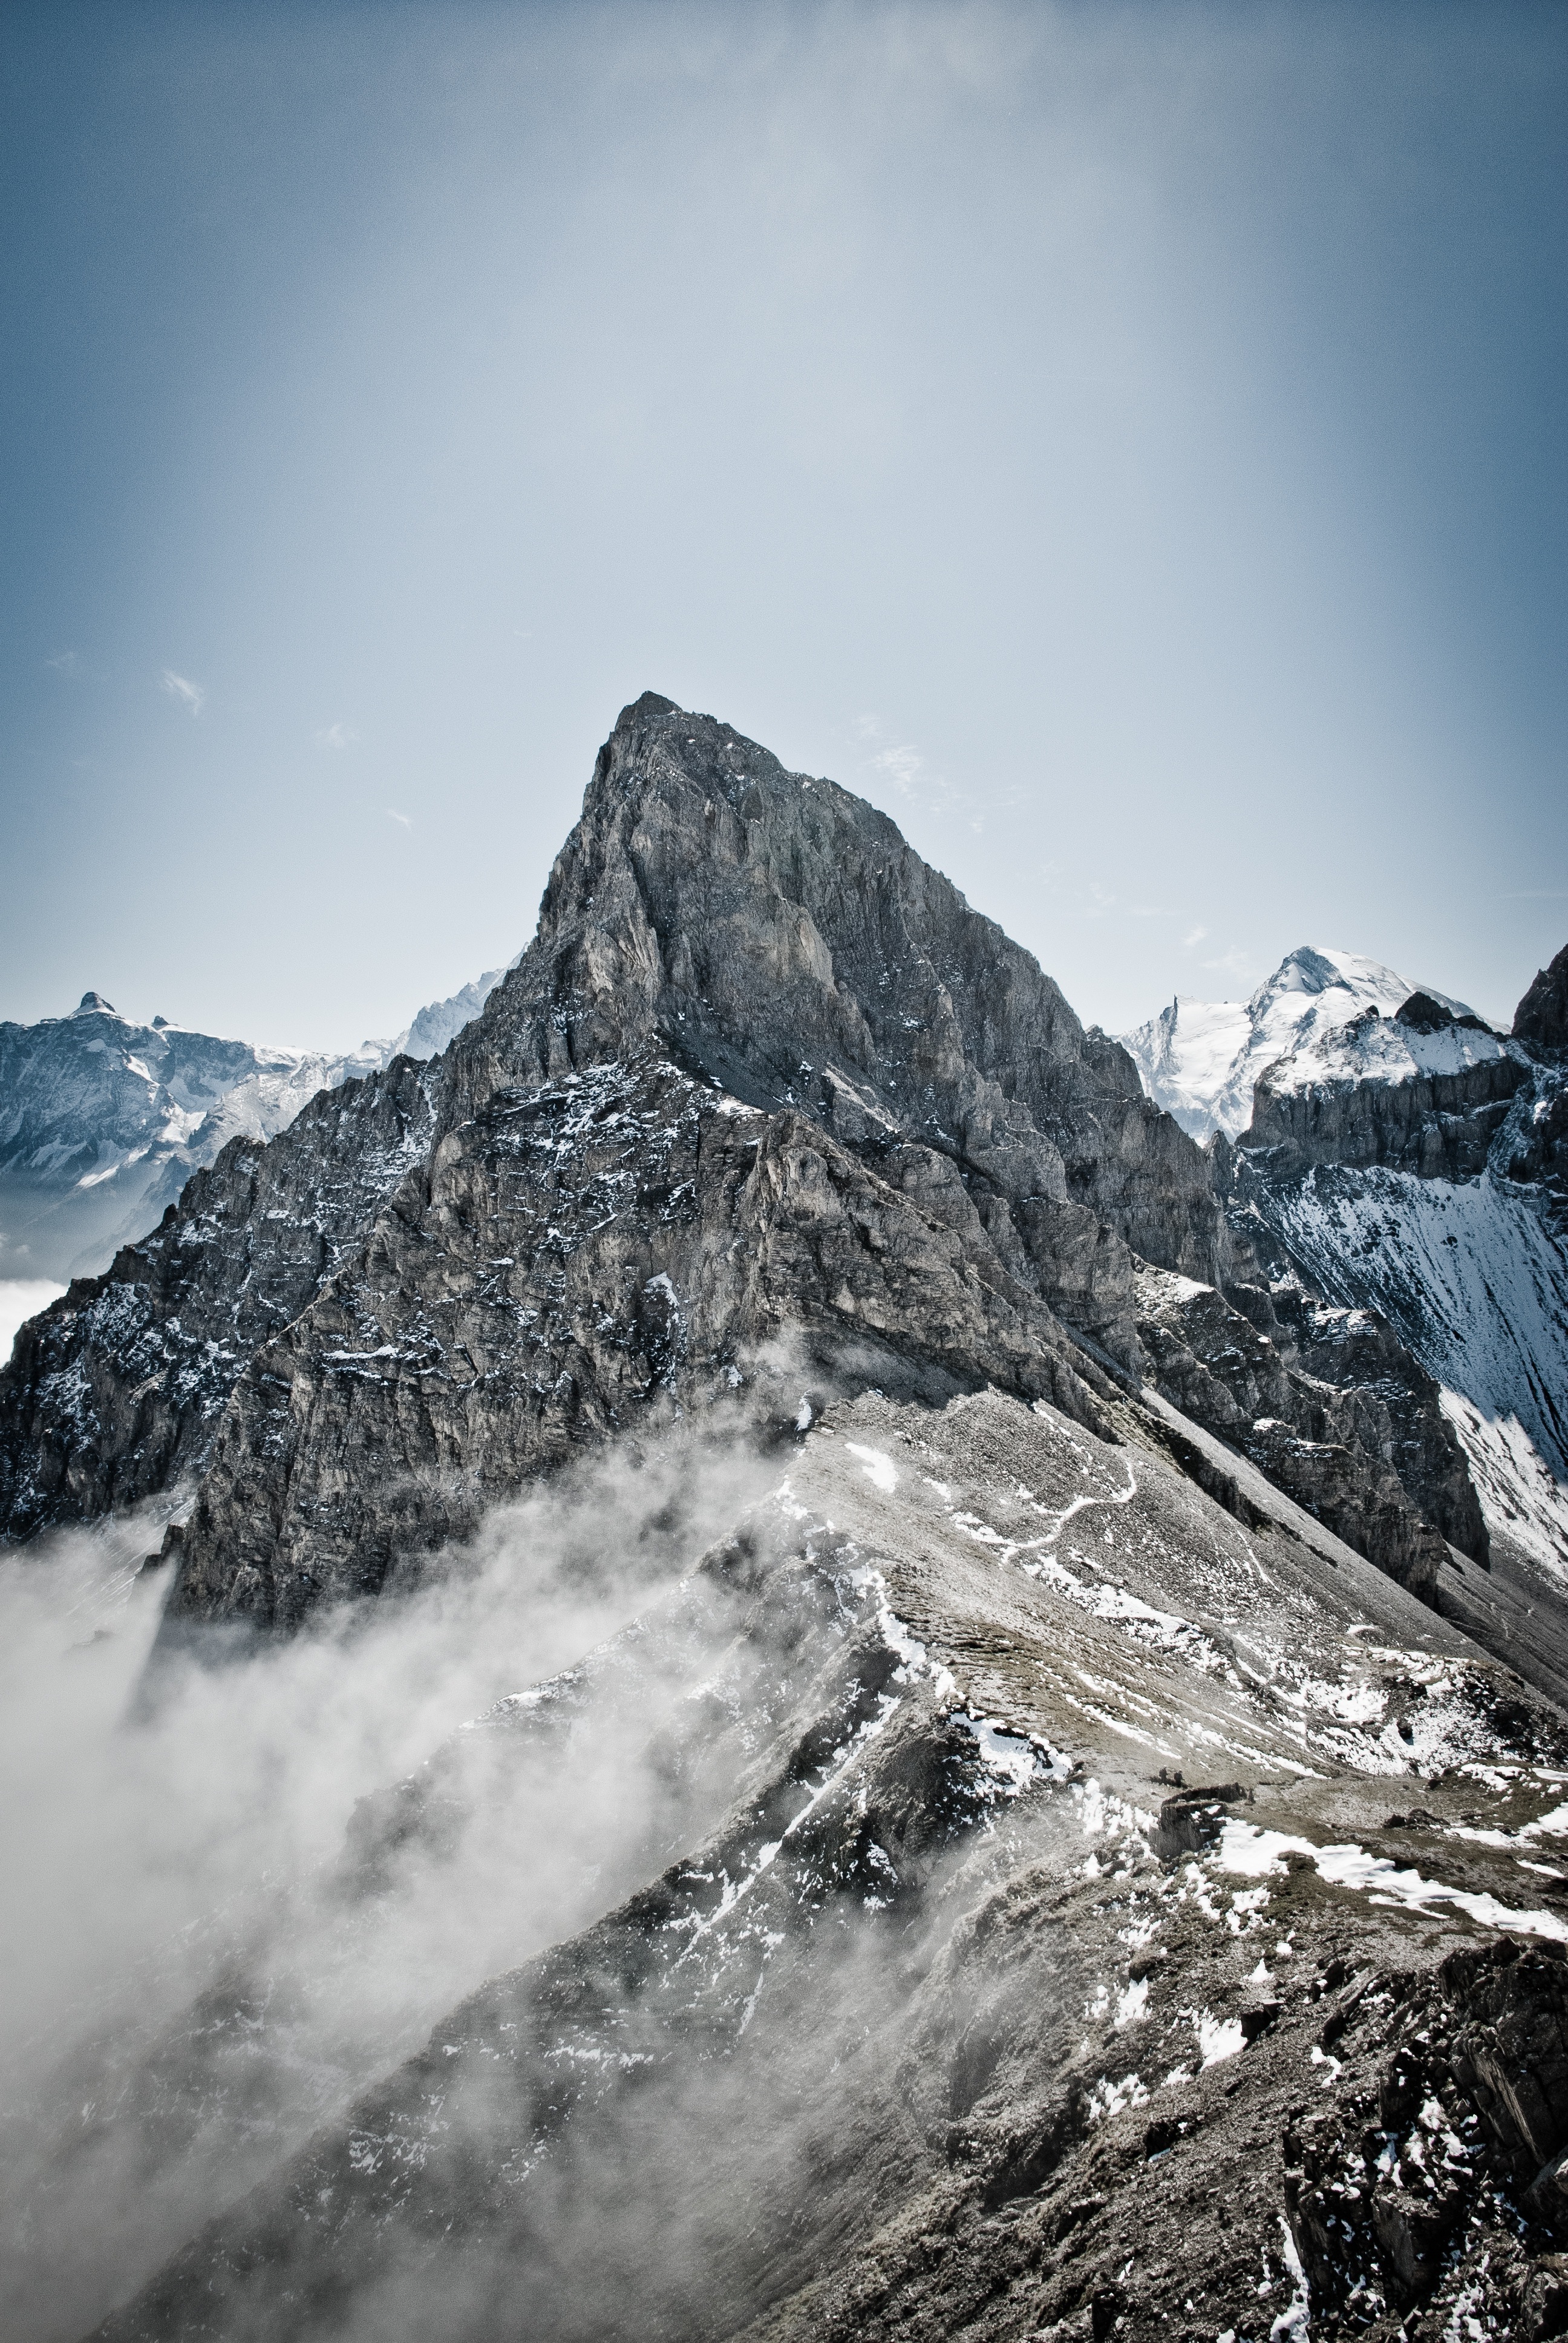
landscape, nature, outdoor, rock, wilderness, mountain, snow, winter, cloud, adventure, peak, mountain range, stone, scenery, weather, altitude, ridge, summit, mountain landscape, mountaineering, clouds, alps, plateau, fell, top, success, achievement, landform, mountain pass, geographical feature, mountainous landforms, geological phenomenon